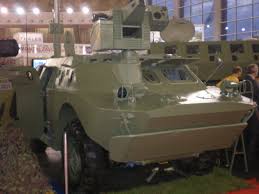
Label: BTR